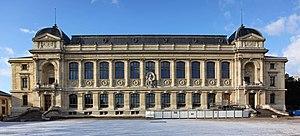
La grande galerie de l'Évolution du Muséum national d'histoire naturelle au Jardin des plantes, à Paris.